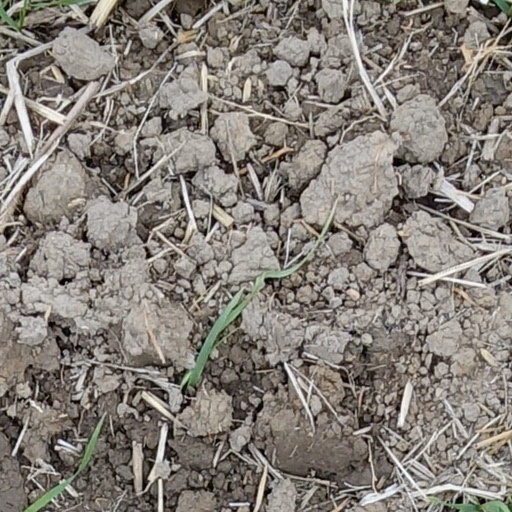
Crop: wheat